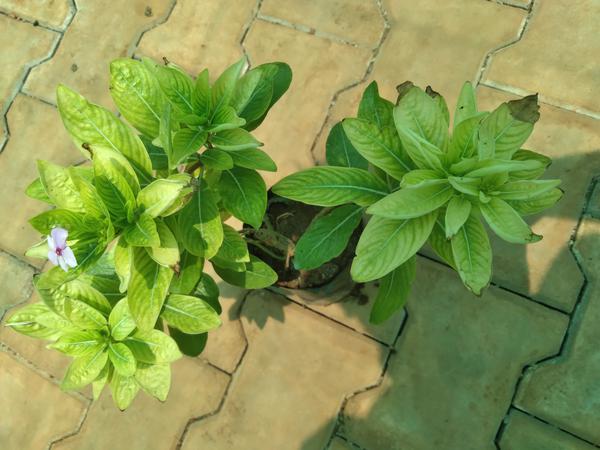
Plant: Nithyapushpa